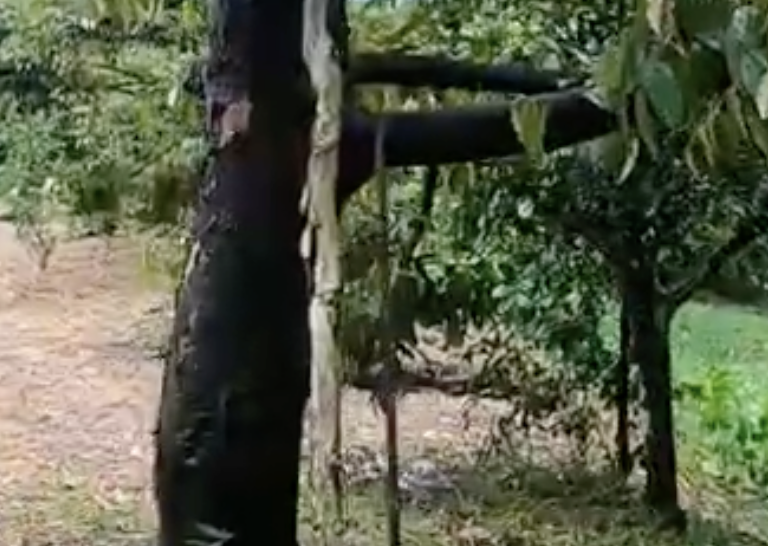
Label: sooty_mold